Id Tech 4

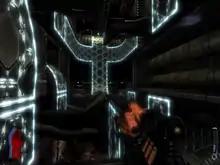
"Prey" utilized a modified version of id Tech 4 that allowed for effects such as portals, variable gravity, and wall walking.

Compared to the preceding and widely used id Tech 3 ("Quake III Arena" engine) and id Tech 2 ("Quake II" engine), id Tech 4 has had less success in licensing to third parties. This is especially apparent in comparison to its closest contemporaries, Unreal Engine 2 (2002) and Unreal Engine 3 (2006) from Epic Games. id Software was unwilling to license their newest engine before its "parent game" "Doom 3" was completed. However, the unexpectedly long development time going into "Doom 3" from 2002-04 meant that they could not put up competition to Epic Games's Unreal Engine 2 during that period. Many who licensed Unreal Engine 2 were thus able to make the switch to Unreal Engine 3 more easily.